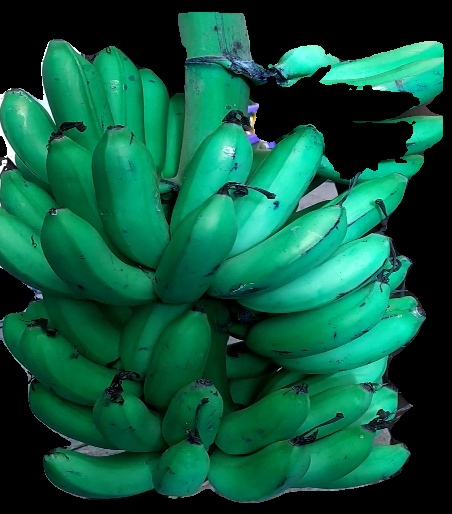
Variety: rasbale
Grade: grade1